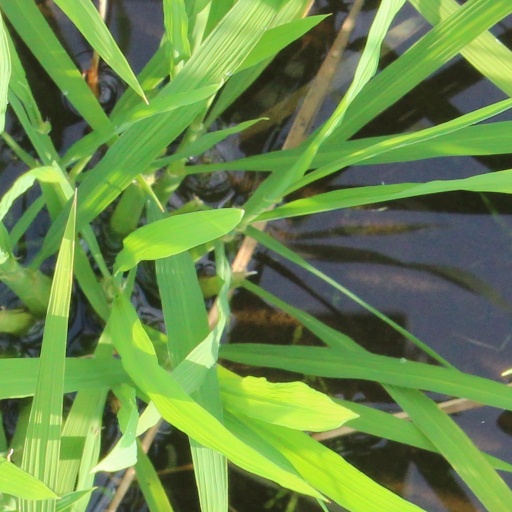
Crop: rice